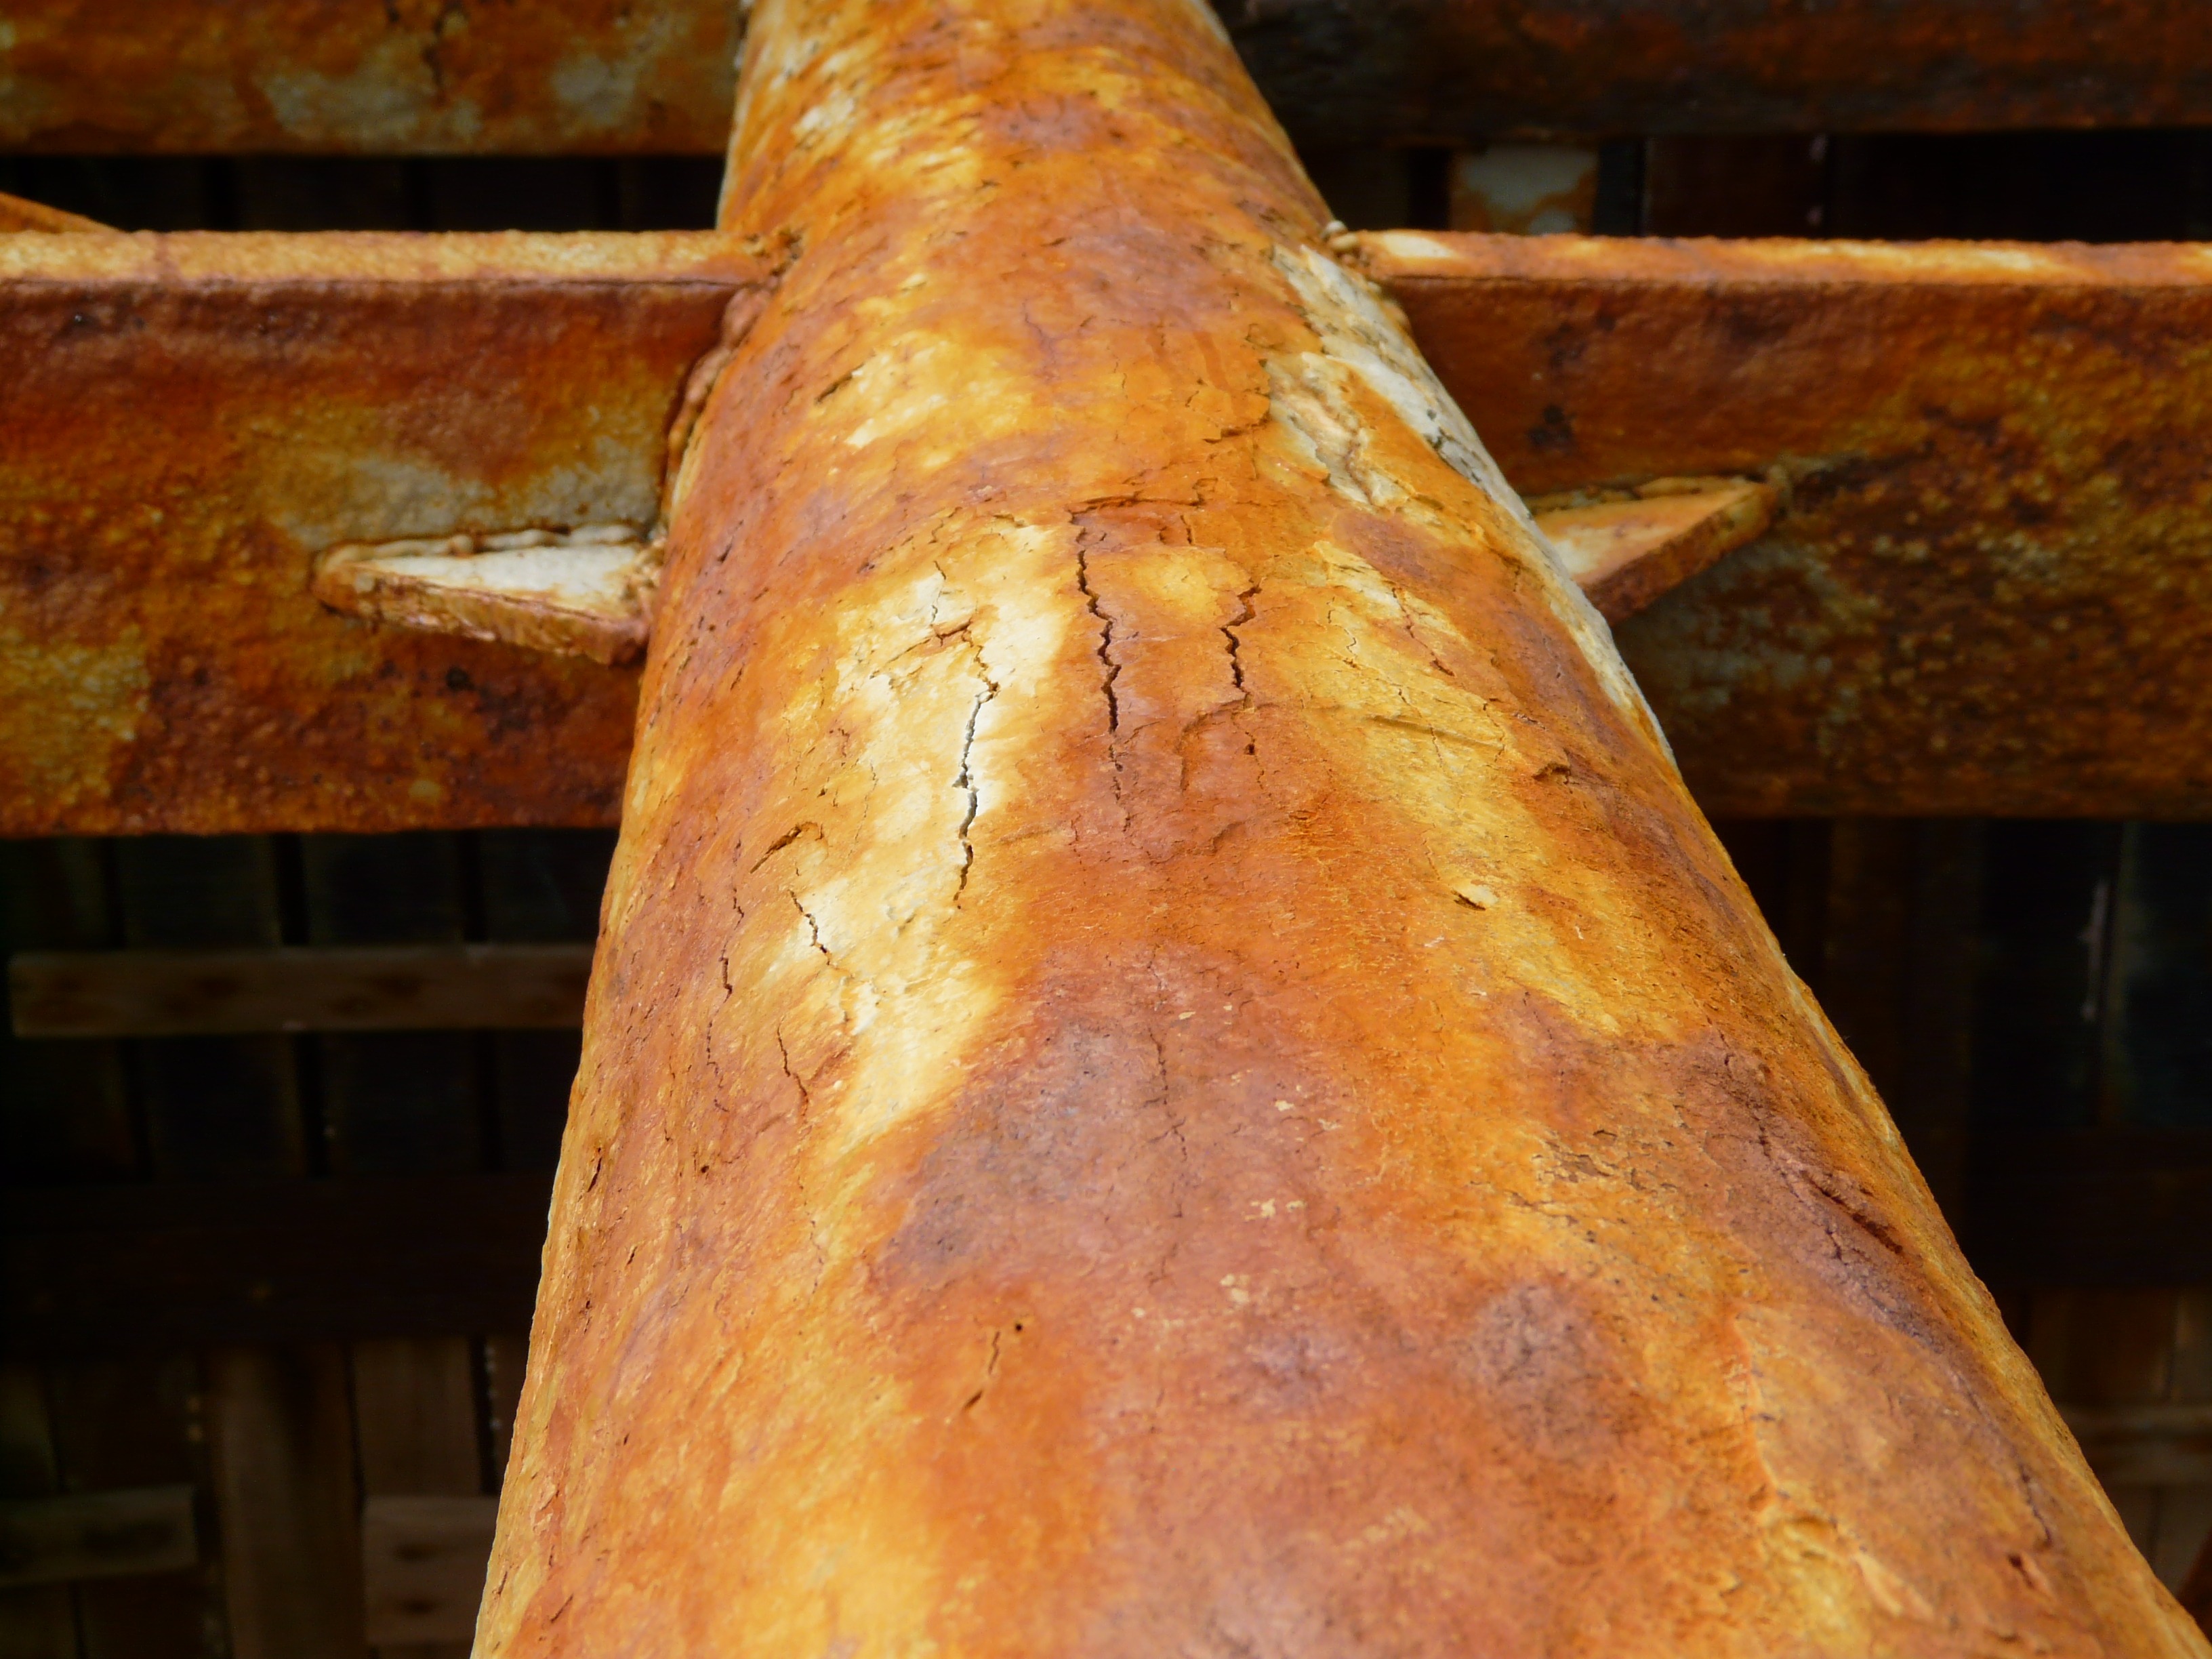
structure, wood, time, old, rust, horn, food, pillar, produce, metal, decay, lumber, surface, weathered, rusted, auburn, carving, stainless, deposit, corrosion, steel beams, rusty red, oxidation